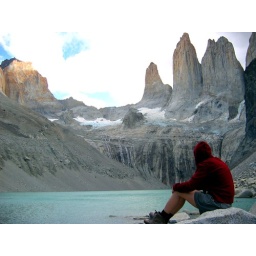
Tall granite columns above a small glacial lake in Torres del Paine, a national park in southern Chile.